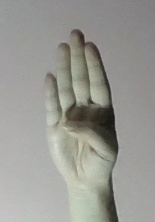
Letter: kaaf